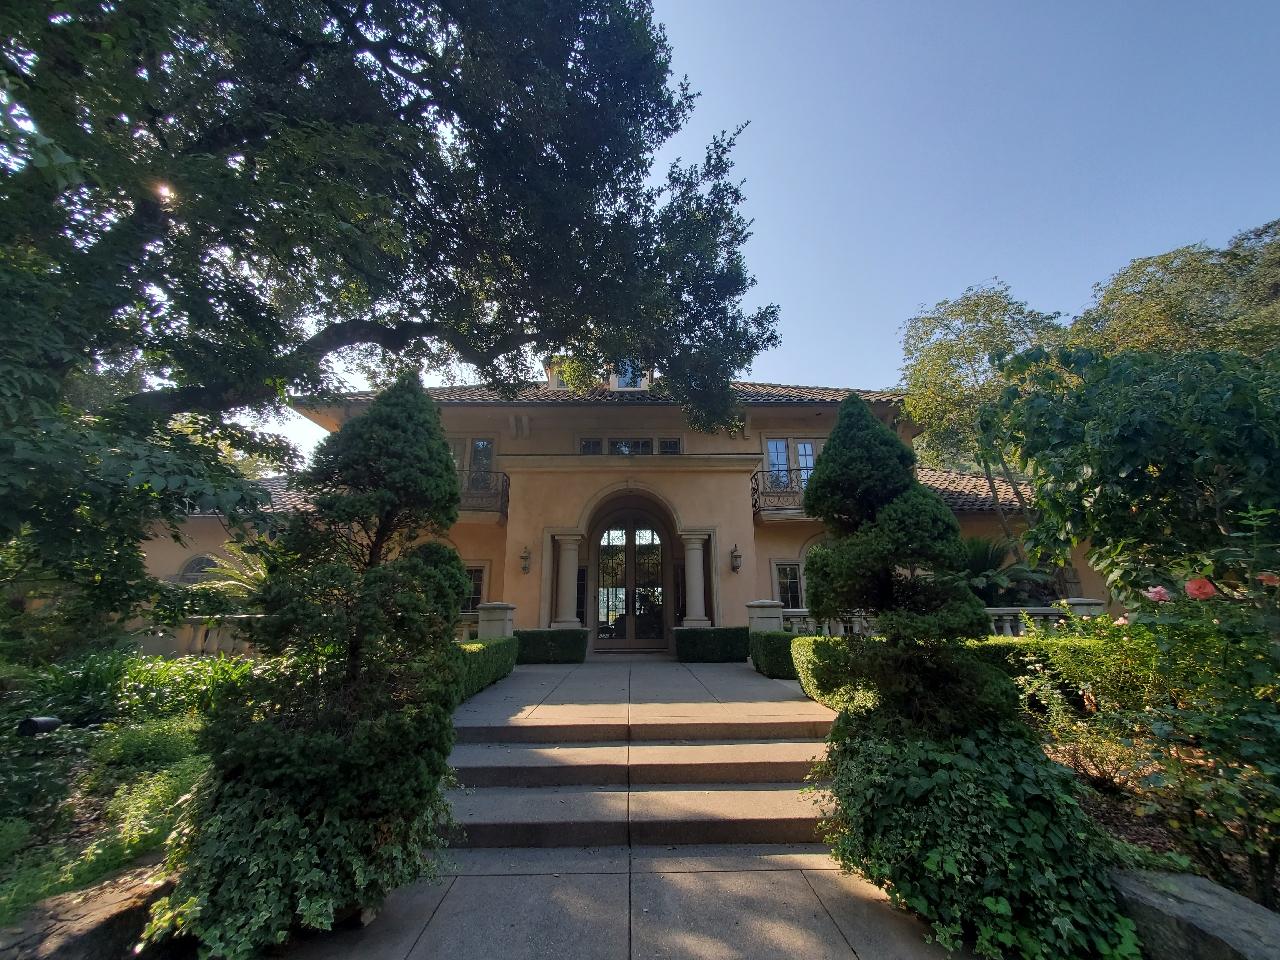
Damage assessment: no_damage